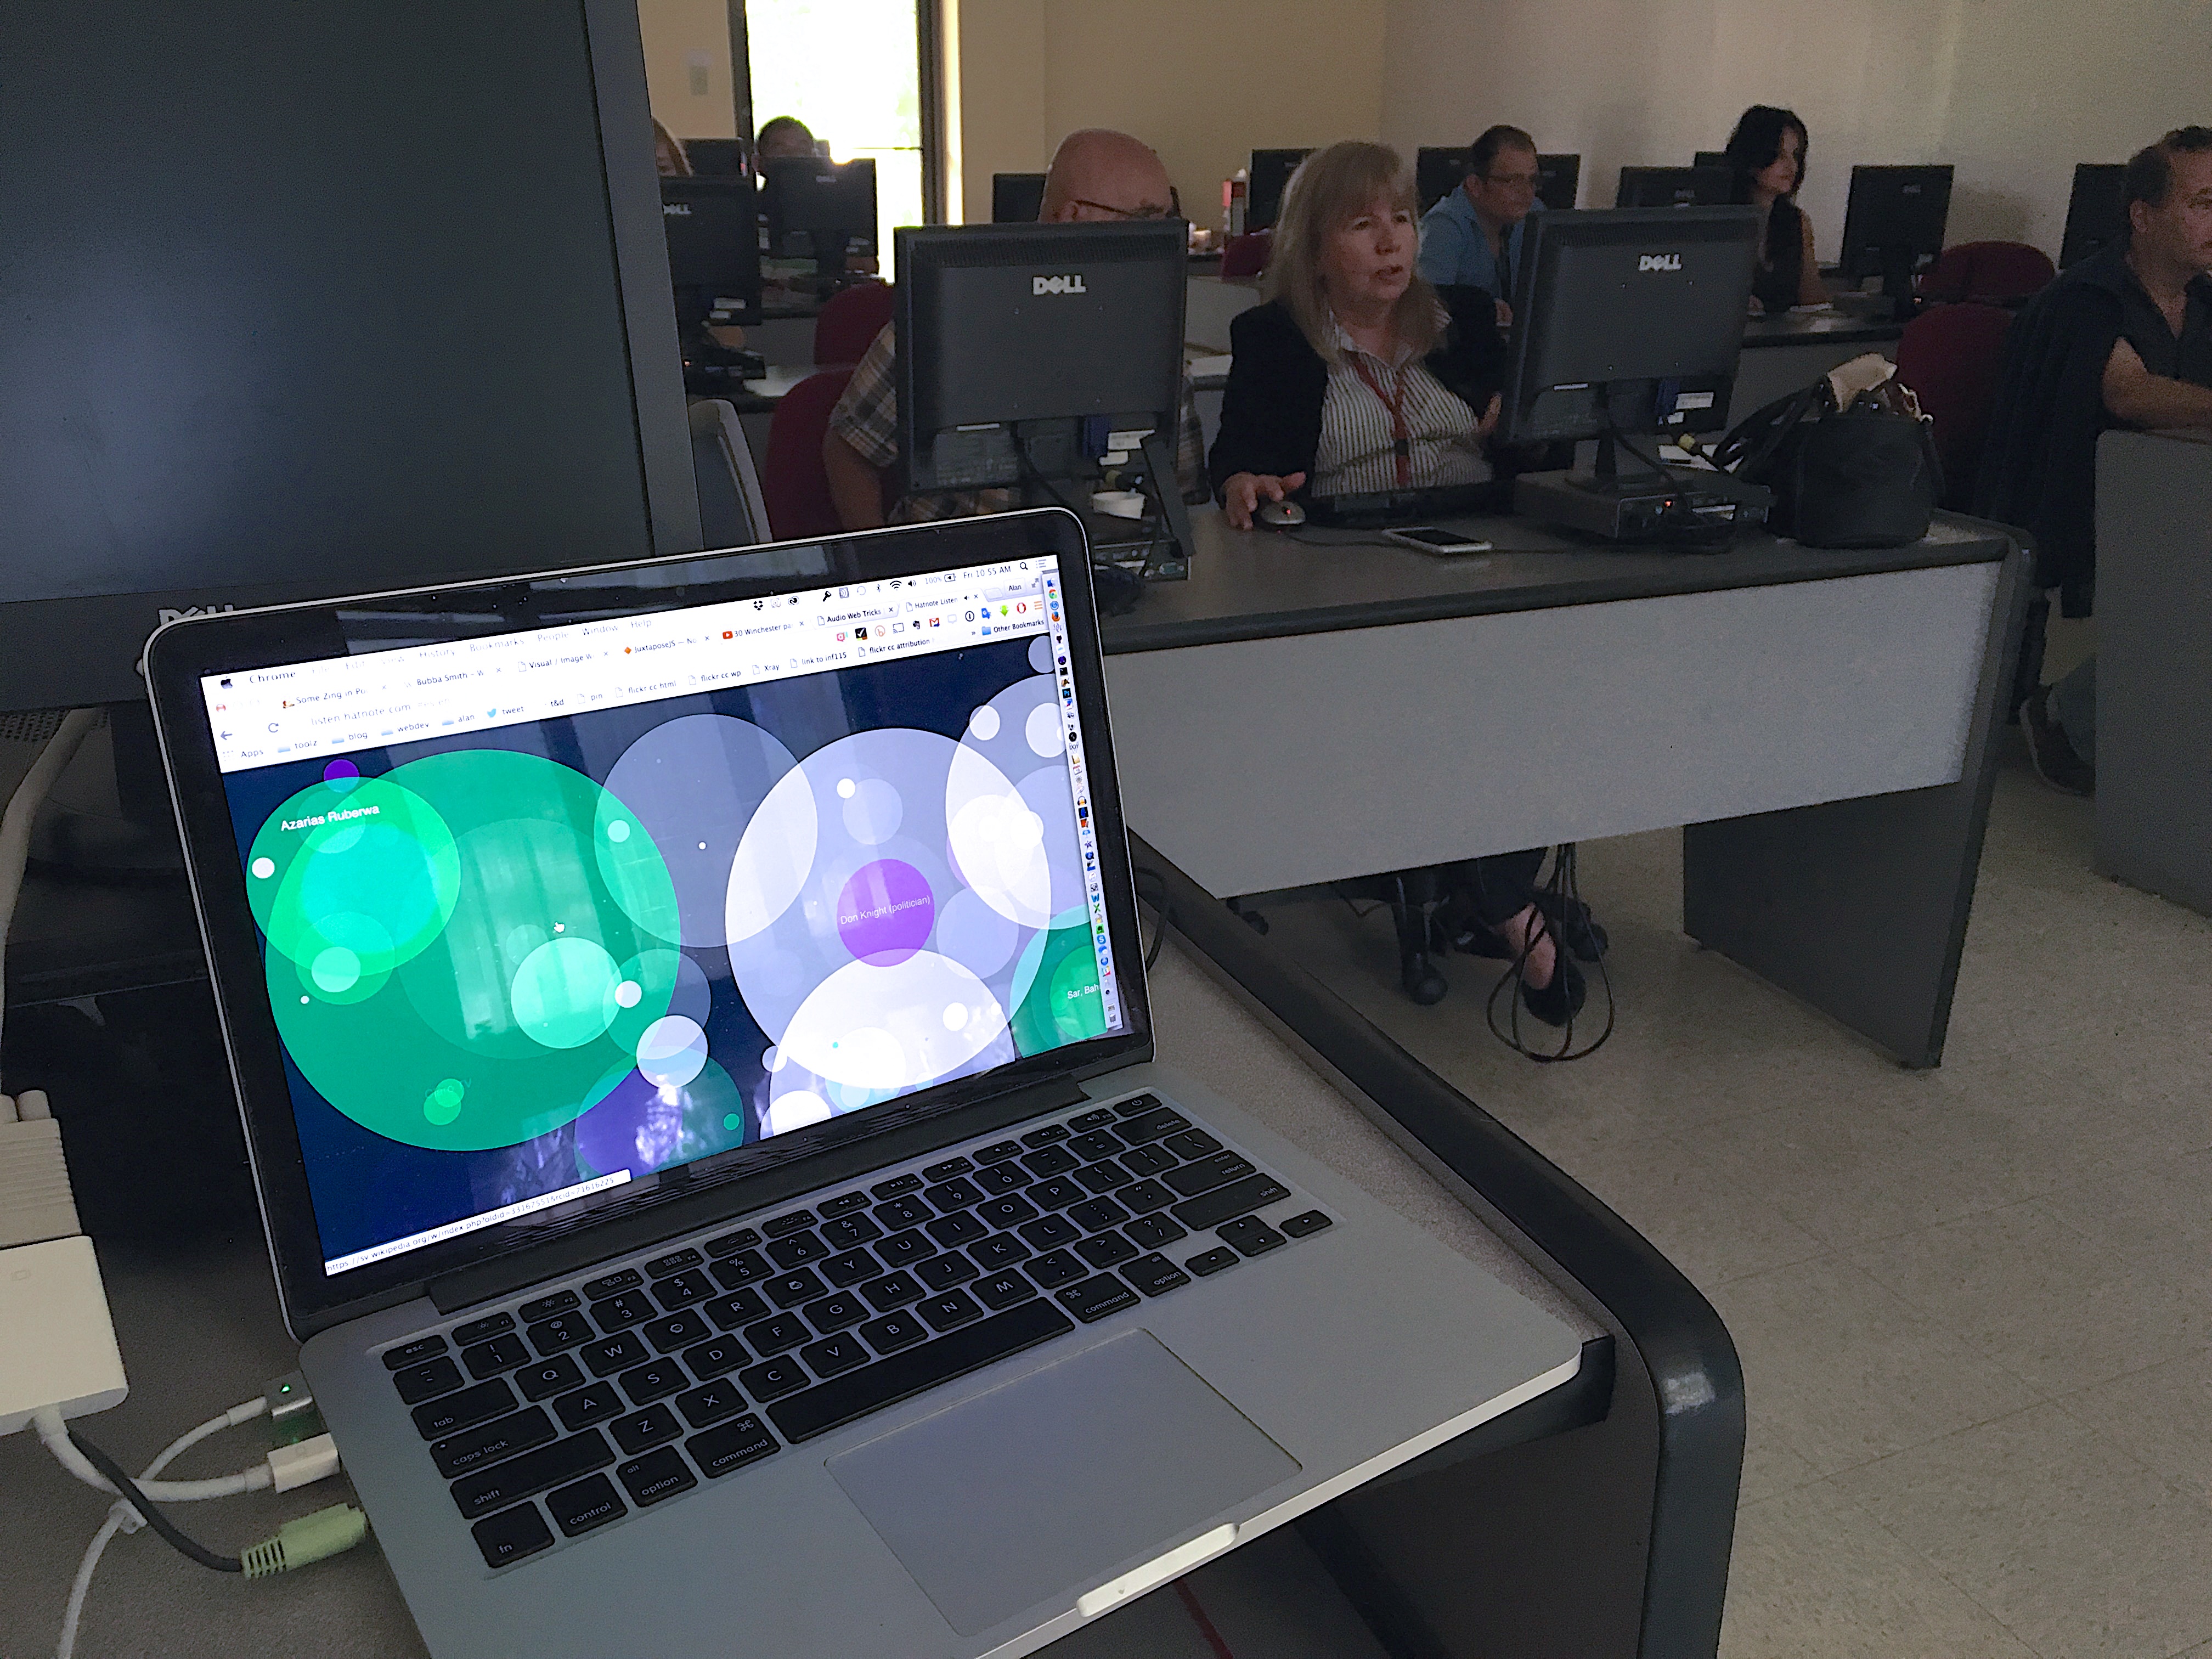
technology, desktop computer, personal computer, computer hardware, personal computer hardware, display device, computer program